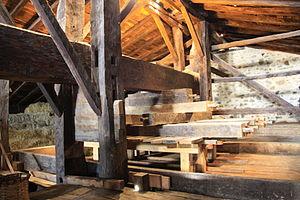
Un sagardotegi est une cidrerie au Pays basque. Les sagardotegis modernes se situent à mi-chemin entre le restaurant et la « maison de cidre » mais sont issus d'une tradition et d'un savoir-faire vieux de plusieurs siècles. Le mois de janvier est le plus fêté de l'année avec l’ouverture des barriques, lorsque chaque sagardotegi se livre au rituel du txotx.